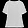
Label: T - shirt / top